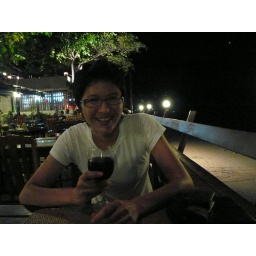
one very large glass of red wine...new year's 2008 in krabi